Cinderella (1997 film)

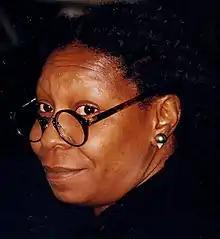
Middle-aged African-American woman with dreadlocks, looking away from the camera and smiling with her right cheek rested upon her folded hands.

The film's costumes were designed by Ellen Mirojnick, who aspired towards making them "both funny and stylish" in appearance. In order to give Cinderella's ballgown a "magical look", Mirojnick combined blue and white detailing into the dress, in addition to incorporating a peplum, a design element that had not been used in previous versions of the gown. Cinderella's "glass slippers" were made of shatterproof acrylic as opposed to glass, and only one pair was designed to fit Brandy's feet; the shoe the prince discovers and carries on a pillow in search of its owner was designed to be extremely small in order to give it the appearance of being "incredibly delicate", with Iscove describing it as "too small for any human" foot. During the 25th anniversary reunion special aired on ABC on August 23, 2022, Brandy revealed that all of the closeup shots of Cinderella's feet in the glass slippers were done by a foot model with smaller feet than her own size 9, joking that "size nine shoes look like size 12 on TV". In addition to Cinderella herself, Mirojnick costumed all female guests attending the prince's ball in various shades of blue, ranging from aqua to sapphire; Meron believes that Mirojnick's use of color in the characters' costumes distracts from the various skin colors of the film's actors. Meanwhile, the villagers' costumes range in style from "nineteenth-century peasant chic to '40s-esque brocade gowns with exploding collars, bustles, and ruffles." The costume department originally created fake jewelry for Goldberg's character, which consisted of rhinestones for her to wear during the film's ballroom and wedding sequences. However, the actress insisted that the film's queen should wear real jewelry instead and personally contacted jeweler Harry Winston to lend the production millions of dollars worth of jewels, which ultimately included a 70-carat diamond ring and a necklace worth $9 million and $2.5 million, respectively. Winston supplied the set with three armed guards to ensure that the jewelry remained protected at all times and was safely returned at the end of filming. "The Brooklyn Paper" estimates that Goldberg wore approximately $60 million worth of jewelry for the film.